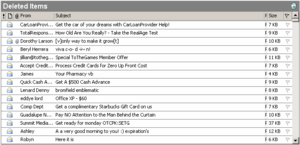
Spam
En papirkurv fyldt med spam
Spam er henvendelser sendt via mail, sms og ad andre elektroniske kanaler, som modtageren ikke har bedt om. Virksomheder må kun sende reklame på mail og sms, hvis man selv udtrykkeligt har bedt om det, og framelding skal være nem og gratis. Virksomheders ulovlige elektroniske henvendelser til forbrugerne, følger af markedsføringslovens § 10.